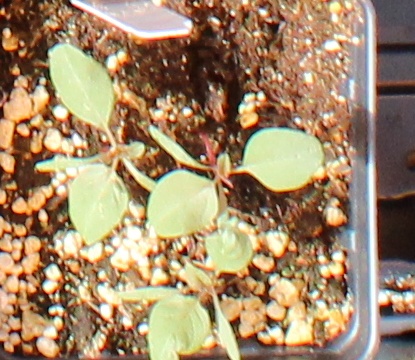
Label: Redroot Pigweed